Water polo at the 1964 Summer Olympics

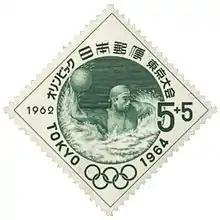
Water polo at the 1964 Olympics on a stamp of Japan

Water polo at the 1964 Summer Olympics was held at the Yoyogi National Gymnasium in Shibuya, Tokyo. The gymnasium was built in 1961-1964 as the first indoor pool for Olympic water polo; it also hosted all swimming and diving events and could accommodate over 13,000 people.